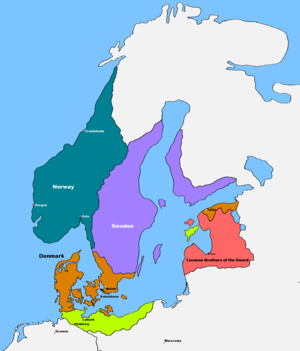
Slaget ved Bornhøved (1227)
Det danske imperium med brune og grønne toner. De lysegrønne områder blev afståede. Blå områder hørte under Norge, lilla områder hørte under Sverige, røde områder under Den Tyske Orden.
Slaget ved Bornhøved i Holsten fandt sted den 22. juli 1227 og blev udkæmpet mellem den danske hær ledet af Valdemar 2. Sejr og en koalition bestående af flere tyske fyrster fra det nordtyske Stammehertugdømme Sachsen samt Holsten og hansebyen Lübeck. Lübeck havde i perioden 1202-1226 været under dansk kontrol. Efter sigende var kampen hård, men danskerne tabte, da en hærafdeling fra Ditmarsken gik over til fjenden midt under slaget. Nederlaget gjorde, at Danmark måtte acceptere, at Holsten, Mecklenburg og Pommern igen blev en del af det tyske rige med egne fyrster, hvorved der åbnedes for tysk dominans i Østersøområdet.